Kosmas the Aetolian

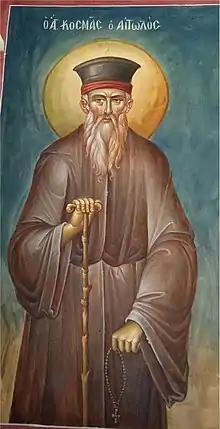
Mural icon of Saint Kosmas

Kosmas the Aetolian, sometimes Cosmas the Aetolian or Patrokosmas "Father Kosmas" ("Kosmas Etolos"; born between 1700 and 1714 – died 1779), was a monk in the Greek Orthodox Church. He is recognized as one of the originators of the twentieth-century religious movements in Greece. He is also noted for his prophesies.